Therizinosauridae

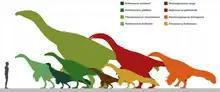
Size of several therizinosaurid species compared to a human

Therizinosaurids were quite advanced and robustly-built animals that reached multi-ton dimensions, making them among the largest maniraptorans. The smallest known therizinosaurids are "Erliansaurus", "Erlikosaurus" and "Neimongosaurus" which were around long, furthermore the holotype skull of "Erlikosaurus" is about . "Segnosaurus" and the possible therizinosaurid "Suzhousaurus" were about the same size, in length and weighing . Slightly smaller members are represented by "Nanshiungosaurus" and "Nothronychus", estimated at long and in weight, respectively. The related ""Nanshiungosaurus" bohlini" was similar in size (about long), however, its assignment to "Nanshiungosaurus" is unlikely and it may or not represent another species or specimen of the better known "Suzhousaurus". "Therizinosaurus" were the largest representatives, reaching the top dimensions of the group, they grew up to long weighing over . These dimensions that make the genus among the largest-known theropods. The exponential sizes obtained across the Therizinosauridae appear to have been triggered by the bulk and specialized diet within the group and early members of the Therizinosauria.